Canton Commercial Historic District

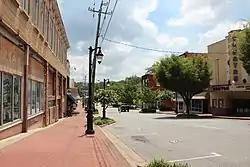

The Canton Commercial Historic District in Canton, Georgia is a historic district which is roughly bounded by Main, Church, Archer, and Marietta Streets. It was listed on the National Register of Historic Places in 1984 and included 10 contributing buildings.